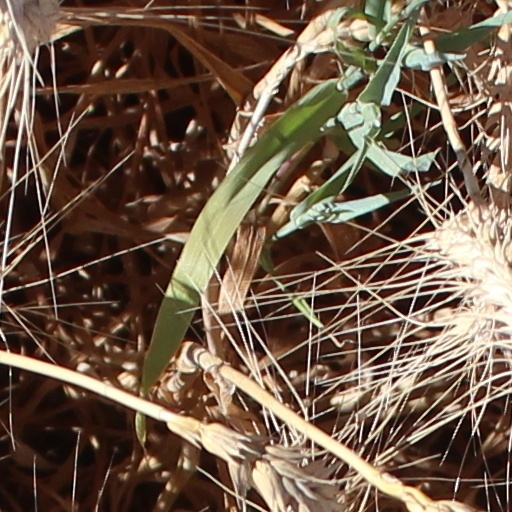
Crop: wheat